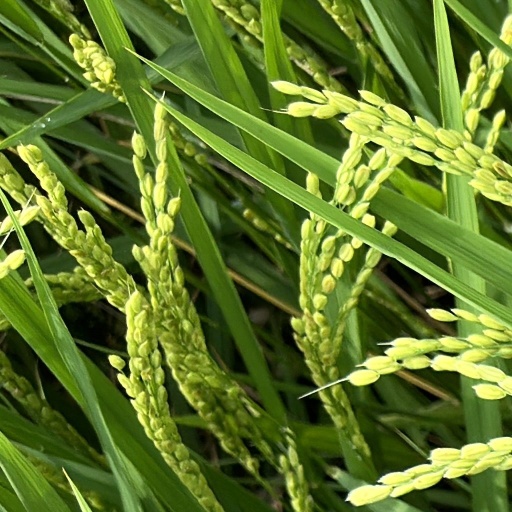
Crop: rice